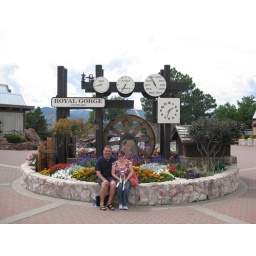
Jeff and Danielle at the water clock near the entrance of Royal Gorge, Colorado.